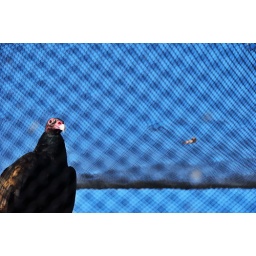
Ugly bird, but liked the contrast in colors with the red head, fence and the blue sky.